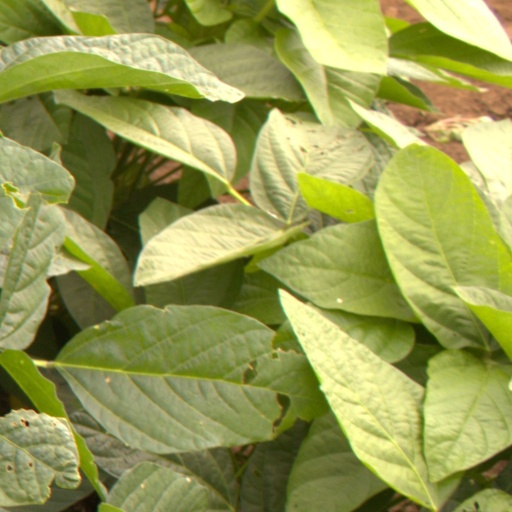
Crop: soybean